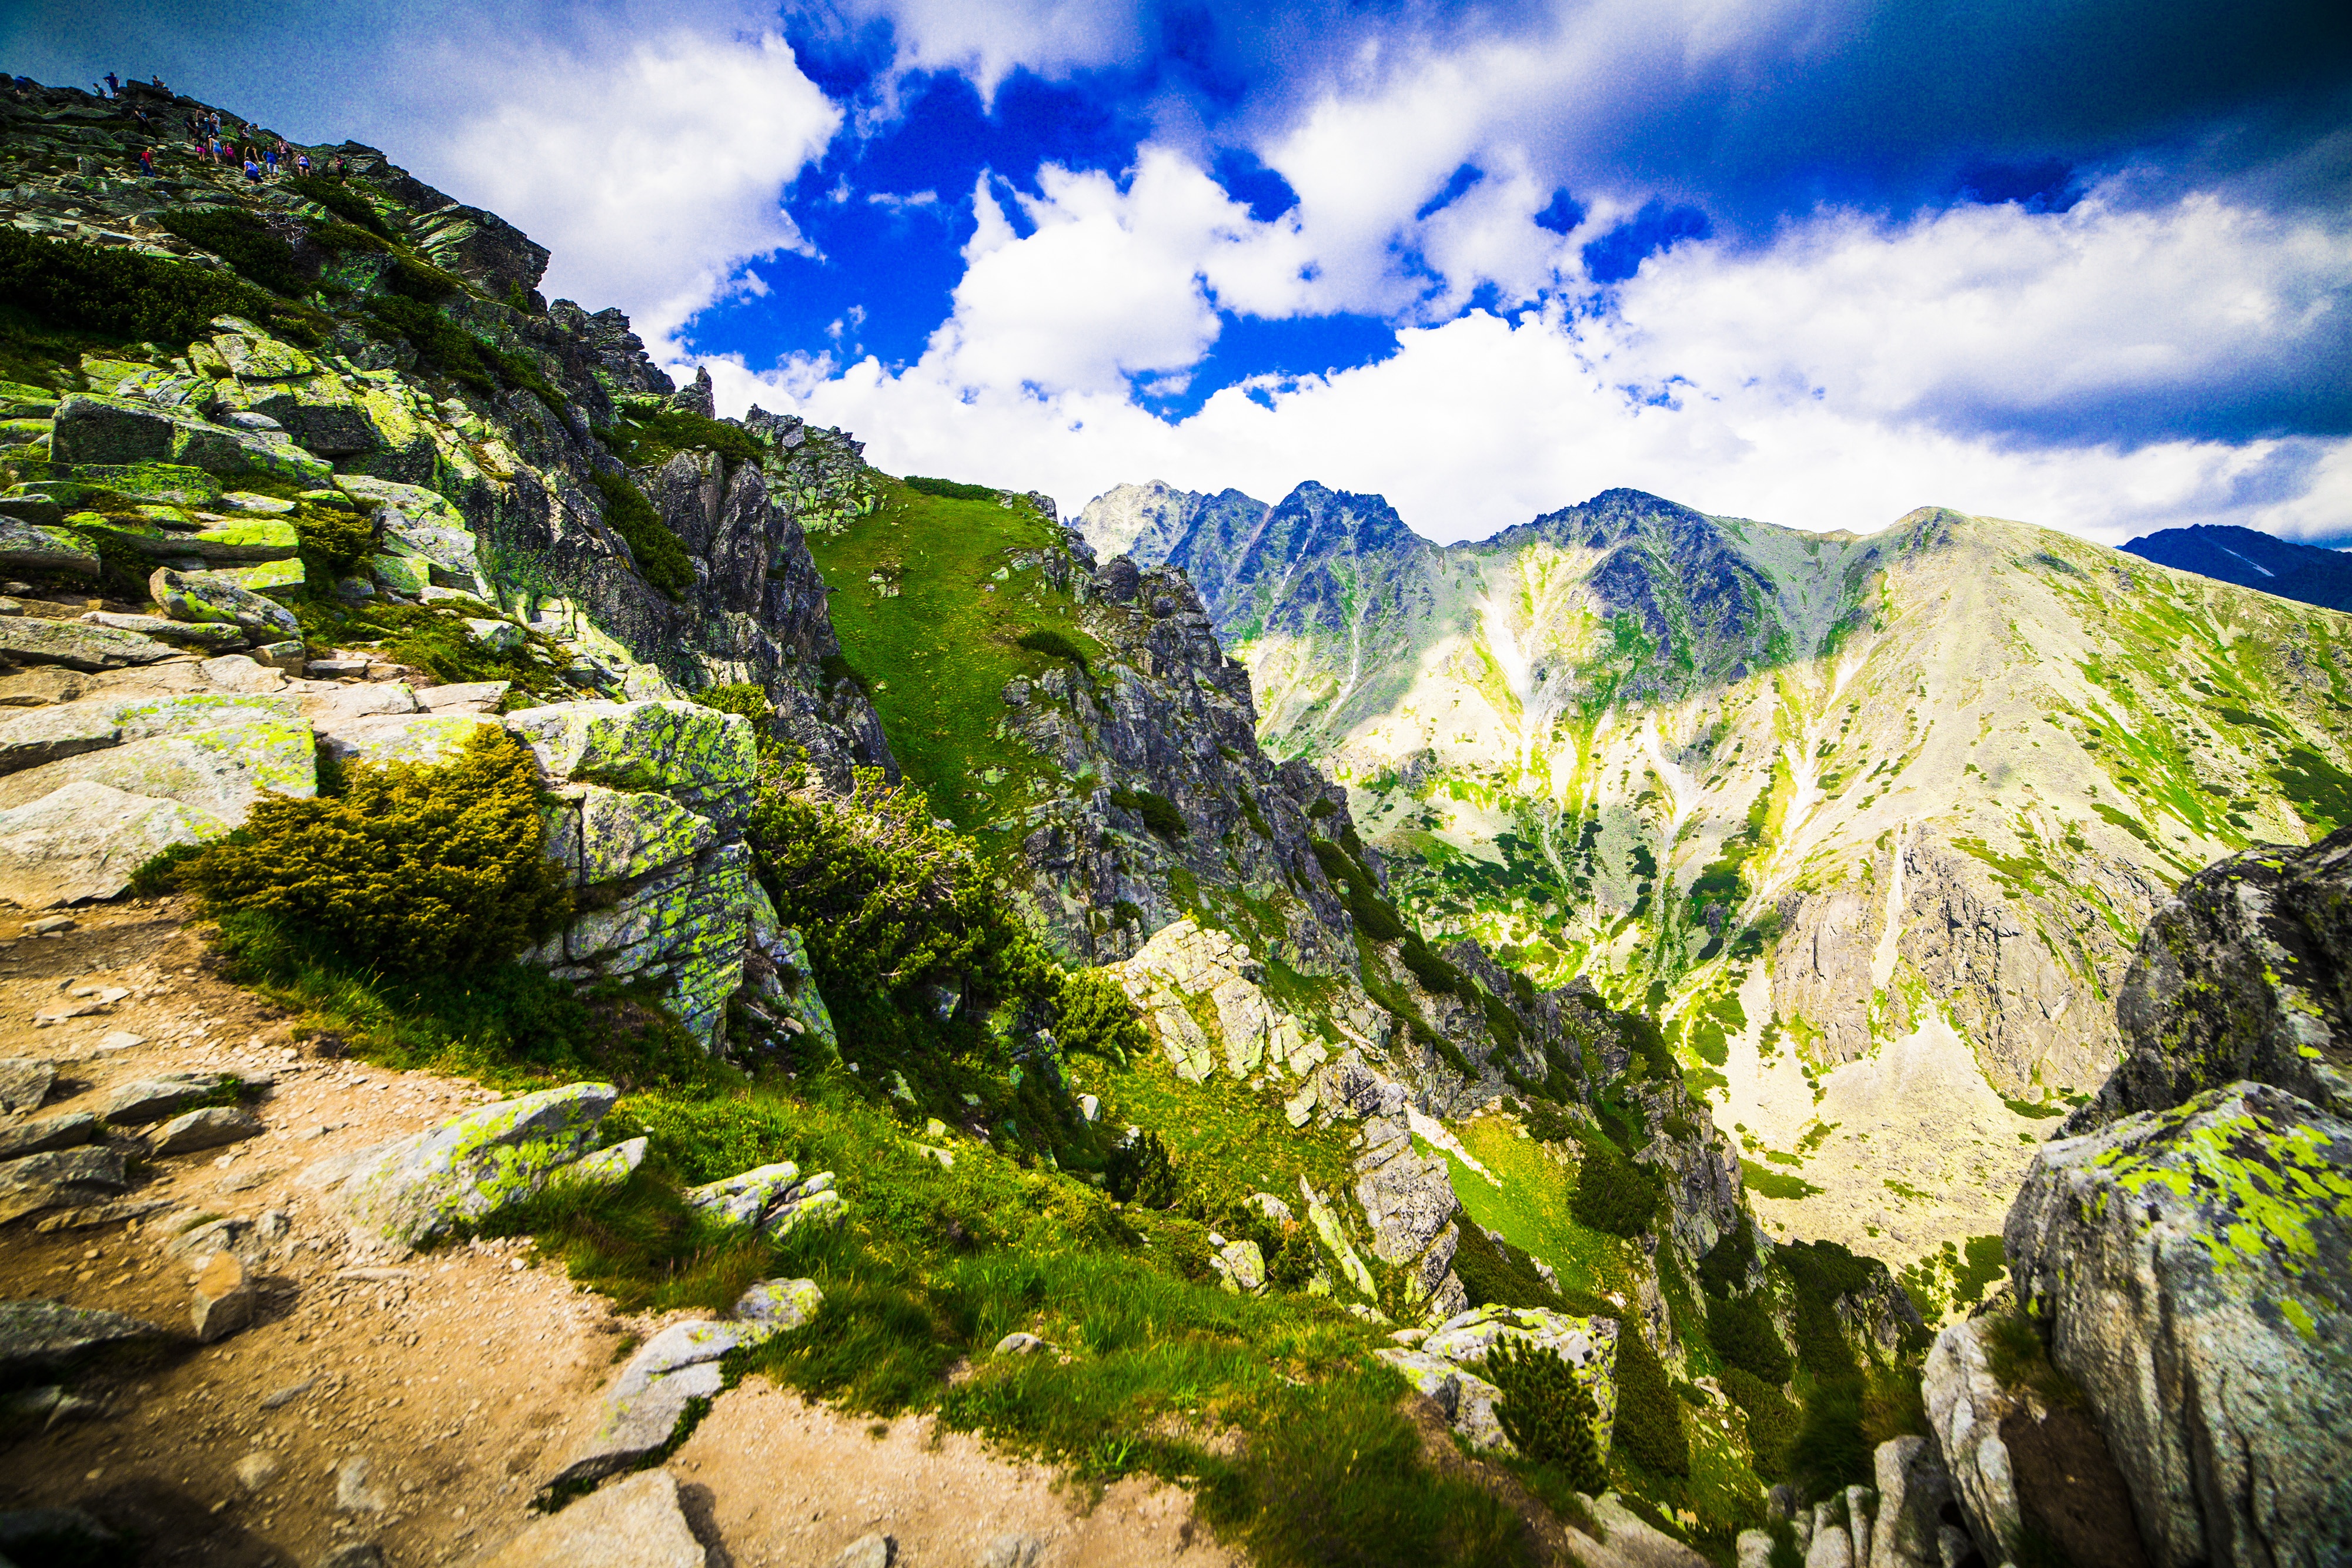
landscape, nature, forest, wilderness, walking, mountain, snow, sky, field, adventure, valley, mountain range, summer, cliff, green, park, holiday, blue, terrain, national park, ridge, summit, plants, flowers, geology, alps, badlands, plateau, pierre, landform, mountain flower, mountain pass, geographical feature, mountainous landforms